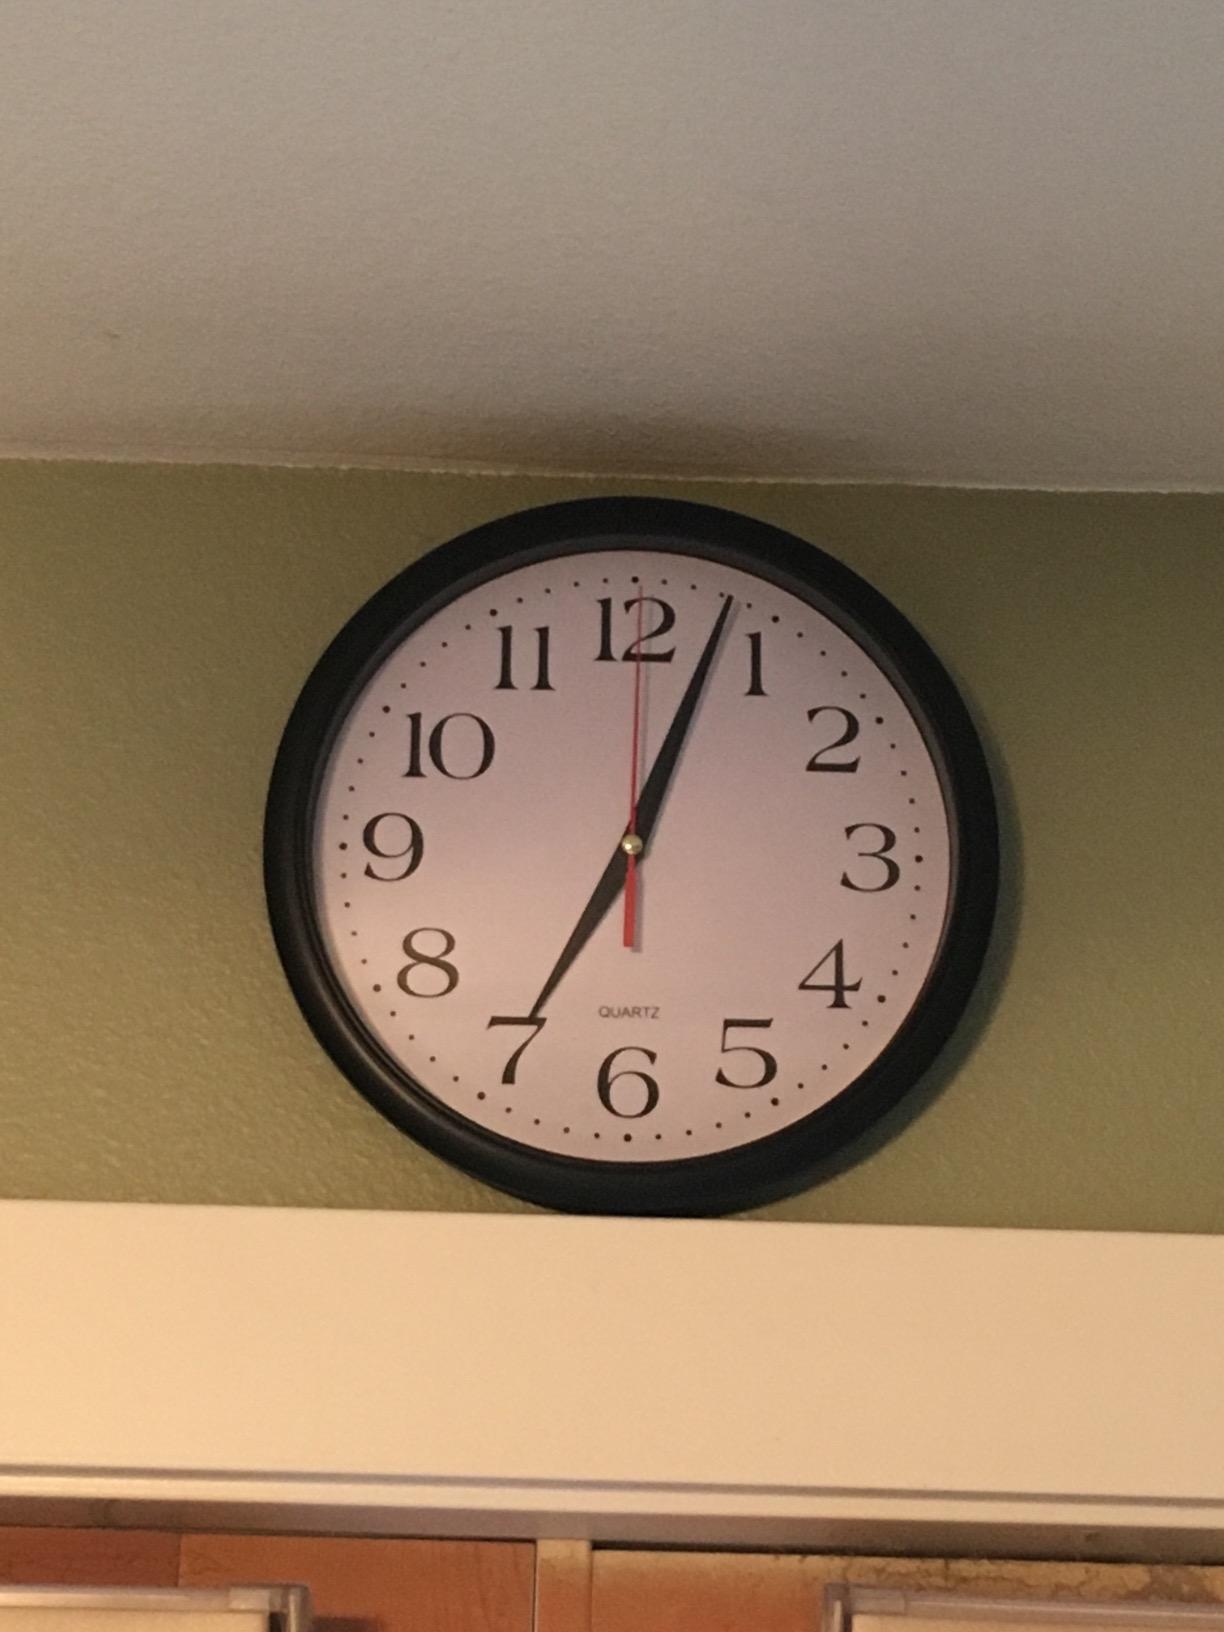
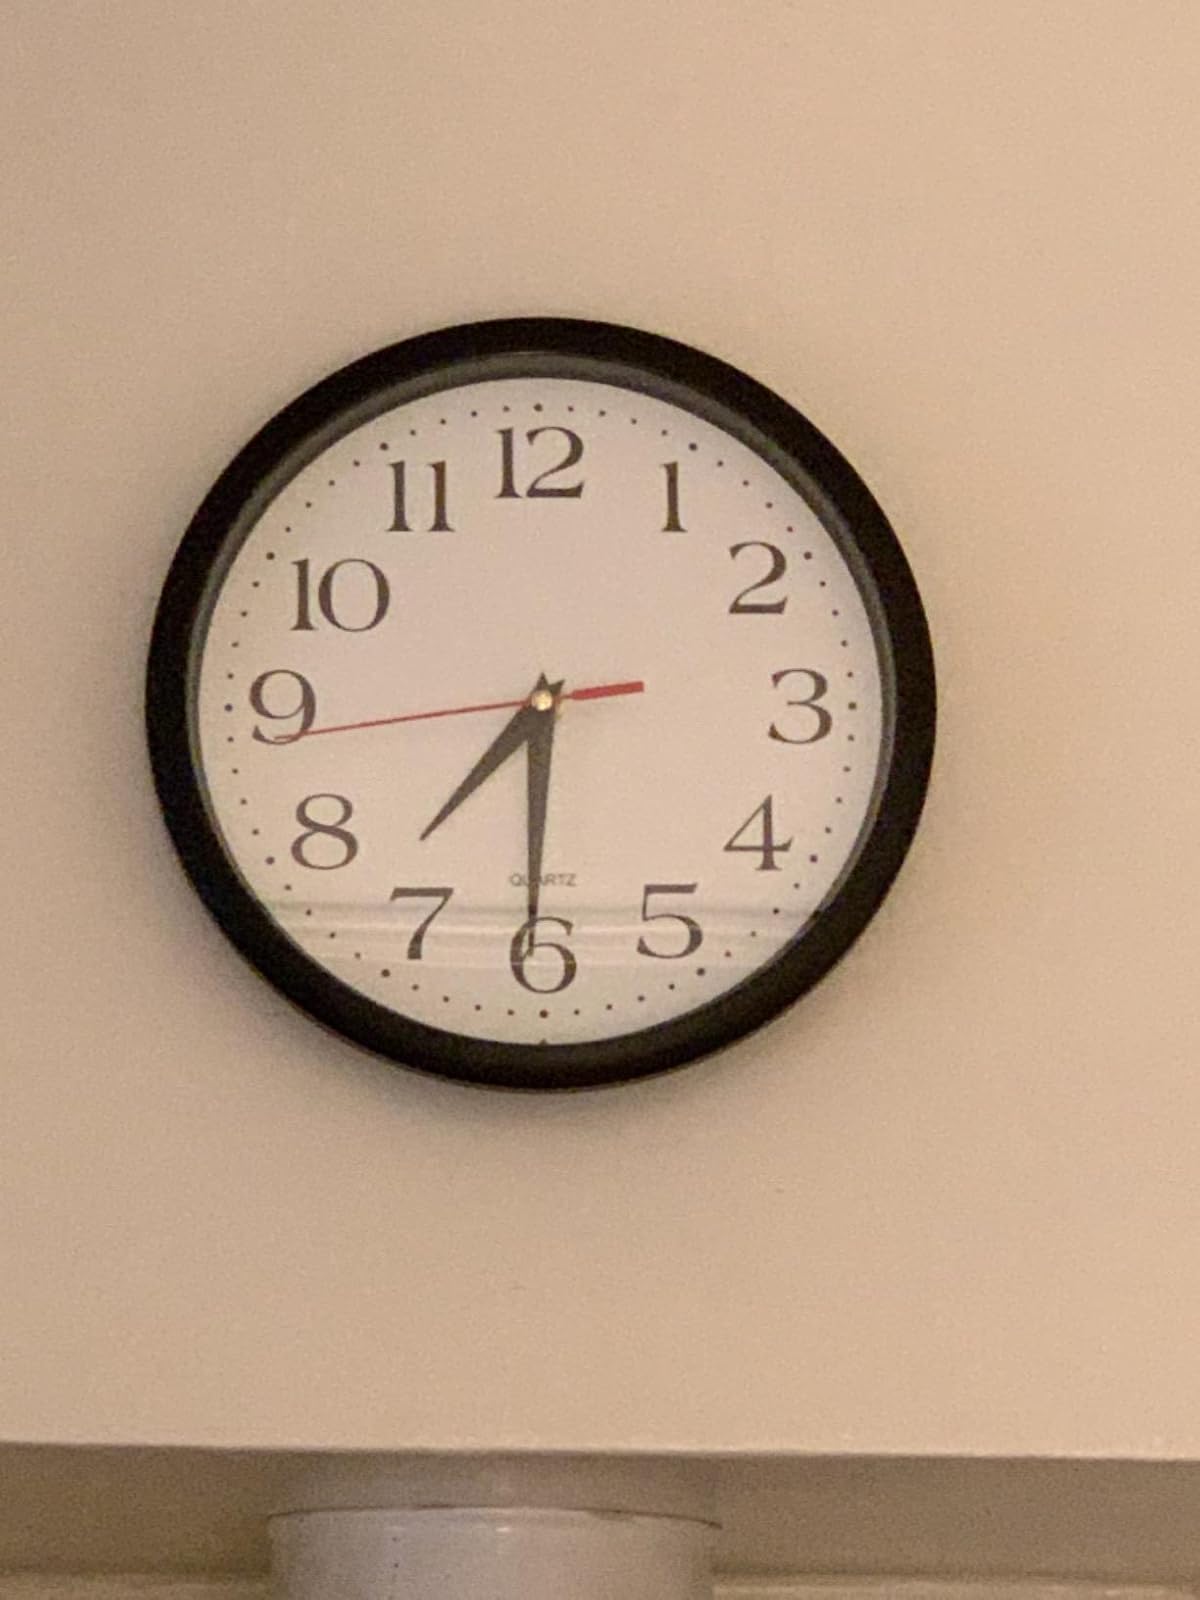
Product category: clock
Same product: yes